Tehuantepecer

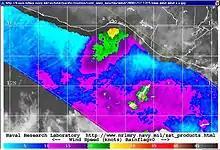
This TRMM weather satellite shows the wind impact of a Tehuantepecer from December 16, 2000, at 13:15 UTC.

Its leading edge shows up as a rope cloud within the visible and infrared channels of weather satellite images, and since it lies at the leading edge of a density (temperature and dew point) discontinuity, its leading edge by definition it is a cold front, though it has also been described as a squall line, with embedded rain squalls sometimes seen. Within polar orbiting imagery, a corridor of strong low-level winds show up this feature within scatterometer data retrievals, with its leading edge at the south to southwest edge of the wind surge.